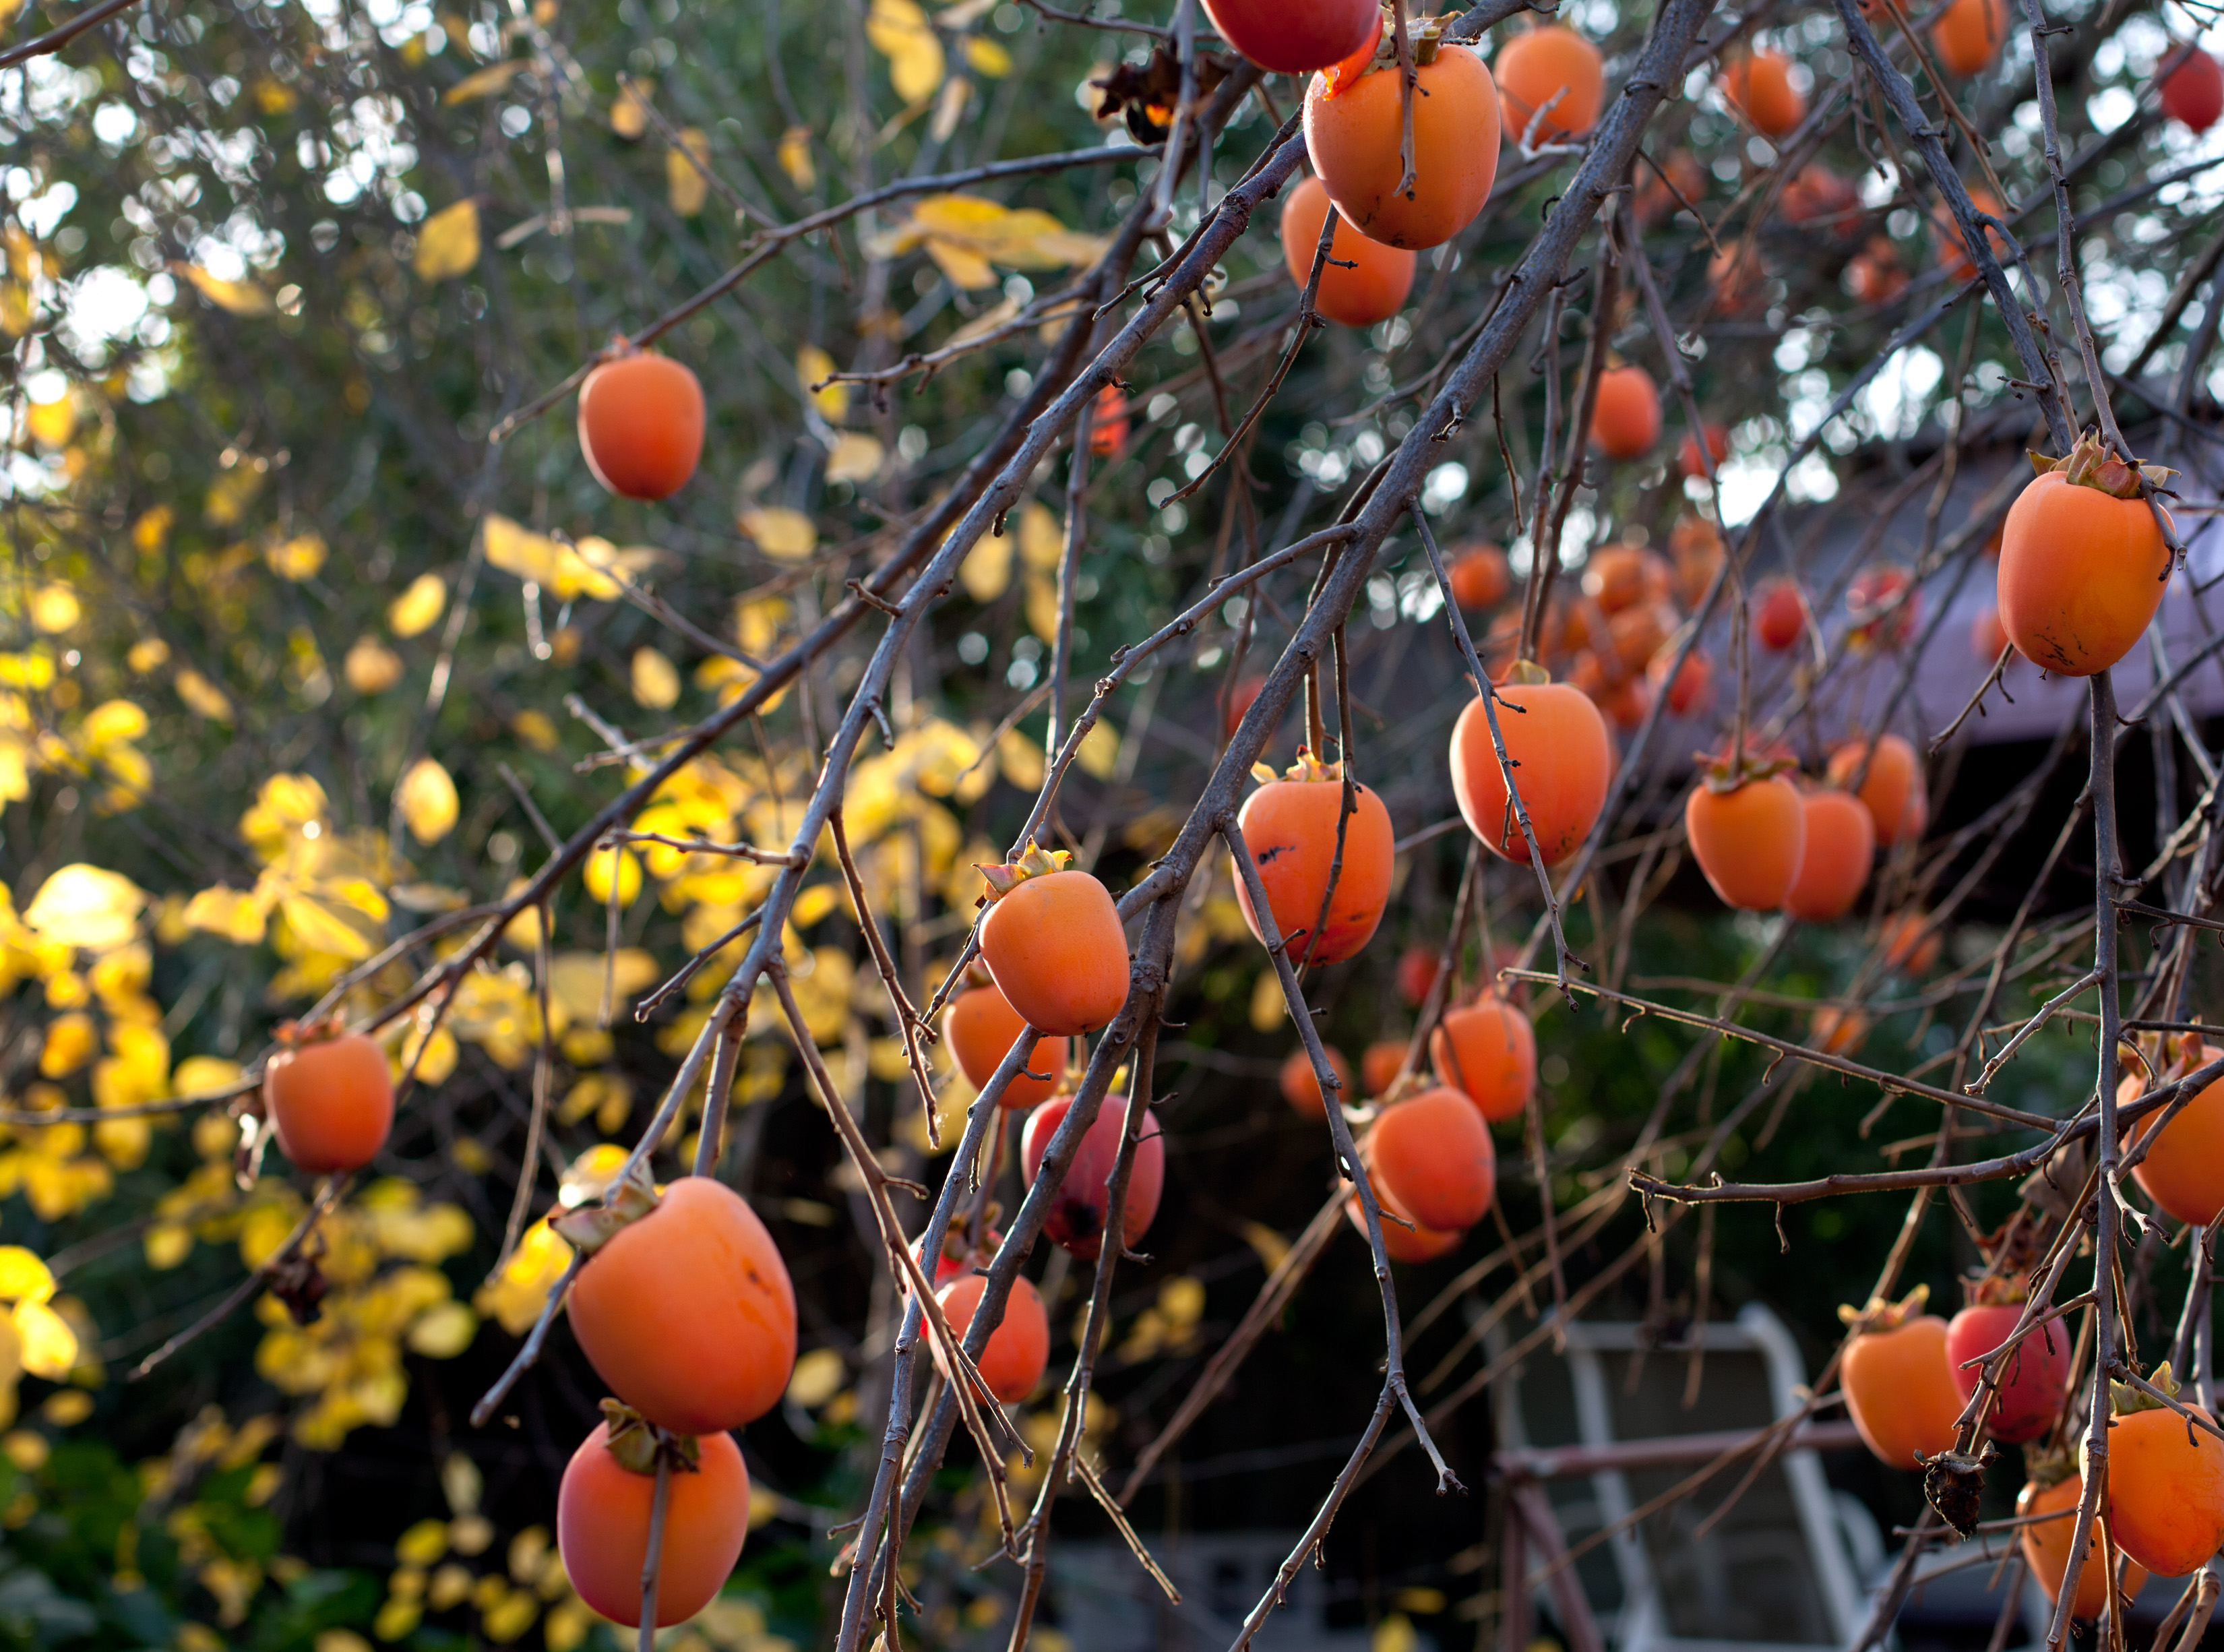
tree, nature, branch, plant, fruit, leaf, flower, food, produce, autumn, flora, season, diospyros, rose hip, macro photography, flowering plant, land plant